John Denton (cricketer)

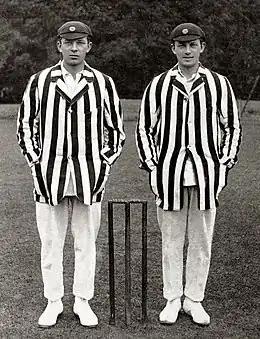
William and John Denton

John Sidney Denton (2 November 1890, in Rushden, Northamptonshire – 9 April 1971, in Rushden) was an English cricketer active from 1929 to 1948, who played for Northamptonshire (Northants) together with his twin brother William. Denton appeared in 104 first-class matches as a righthanded batsman who bowled leg break and googly. He scored 3,298 runs with a highest score of 124, one of two centuries, and took 67 wickets with a best performance of five for 39.